Carmel School, Rourkela

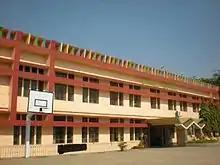
Mt. Carmel Convent School In front

Mt. Carmel Convent School, Rourkela is a school for girls from the Pre-Primary level to the Higher Secondary level in Rourkela, in the Odisha state of India. It is located in